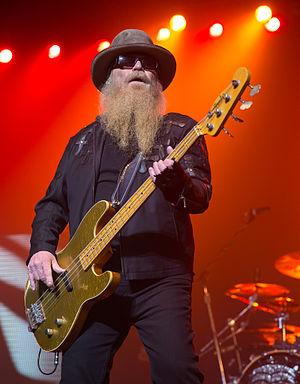
Joe Michael "Dusty" Hill, né le 19 mai 1949 à Dallas, au Texas, aux États-Unis, est un bassiste et chanteur dans le groupe ZZ Top.